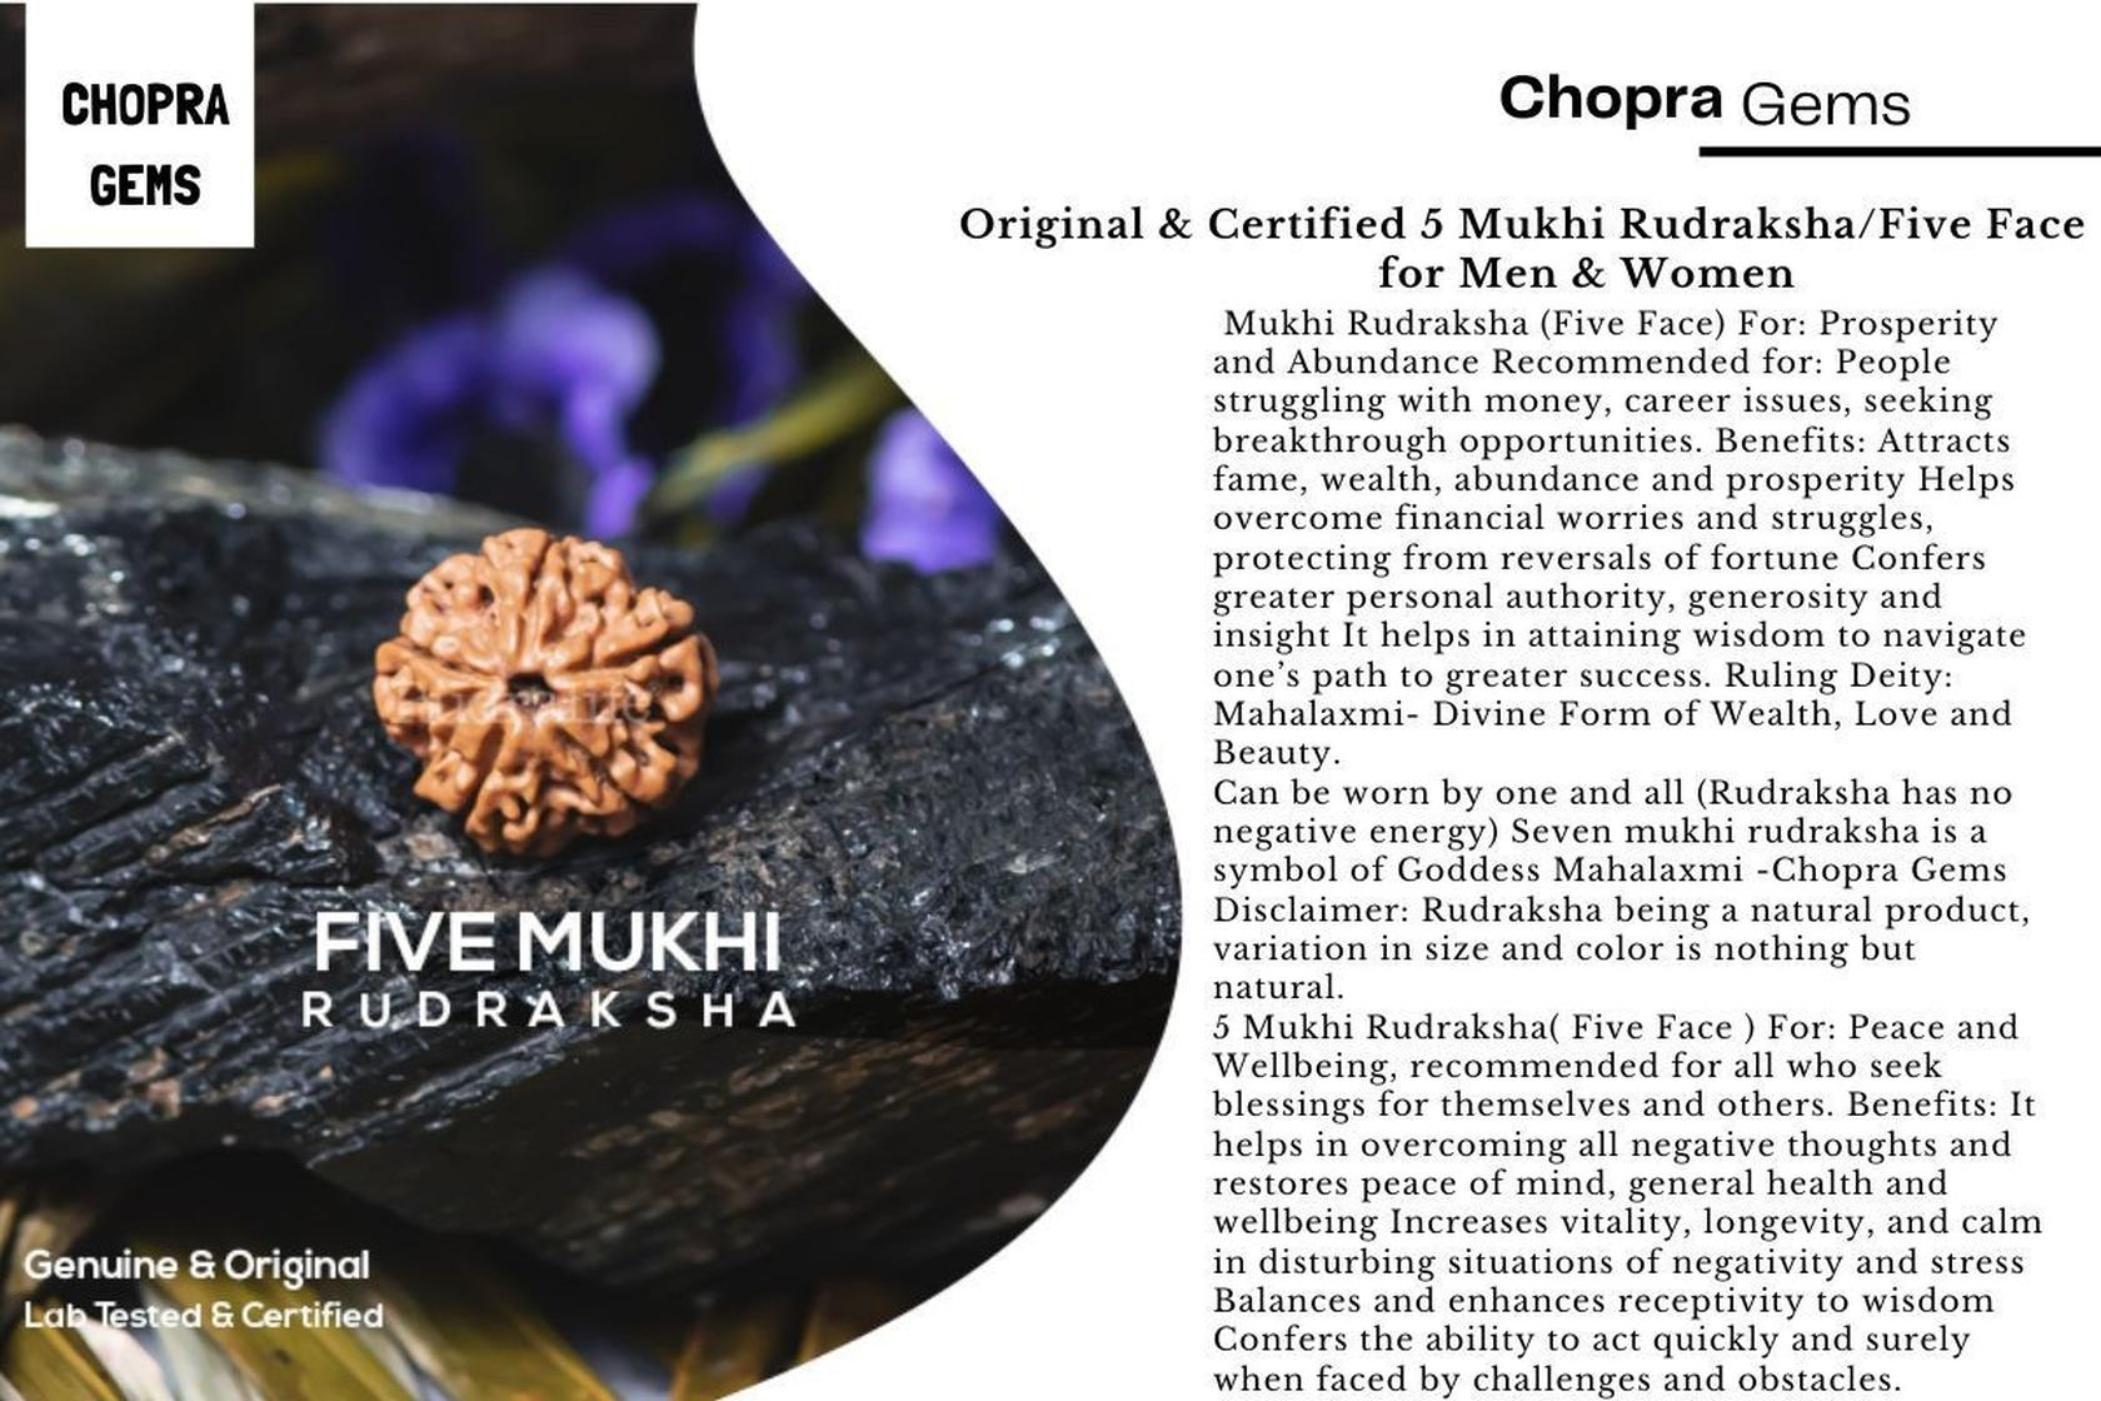
Chopra Gems Wood Five Mukhi Rudraksha Brown (Men and Women)
Type: Necklaces & Pendants
Brand: Chopra Gems & Jewellery
Price: Rs. 499
Chopra Gems
Features: Five mukhi rudraksha,Collection ethnic,Occasion everyday
Included: 1 Five Mukhi Rudraksha